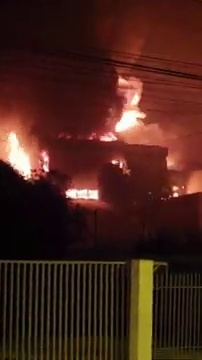
Fire: yes
Smoke: no